Borderlands/La Frontera: The New Mestiza

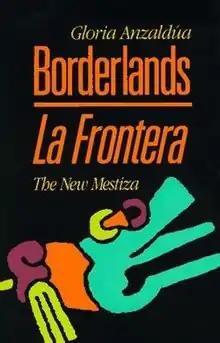

Borderlands/La Frontera: The New Mestiza is a 1987 semi-autobiographical work by Gloria E. Anzaldúa that examines the Chicana/o and Latina/o experience through the lens of issues such as gender, identity, race, and colonialism. "Borderlands" is considered to be Anzaldúa’s most well-known work and a pioneering piece of Chicana literature.